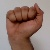
The image shows a hand gesture representing the letter 'A' in Indian Sign Language.